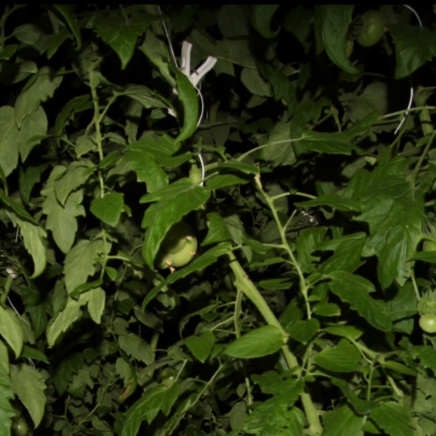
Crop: tomato